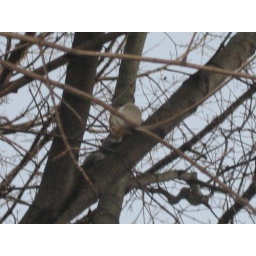
That's a squirrel with a cup in a tree